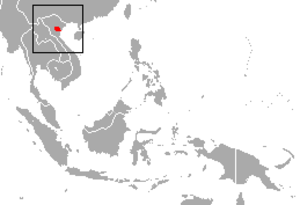
Le Langur de Delacour est un singe asiatique de la